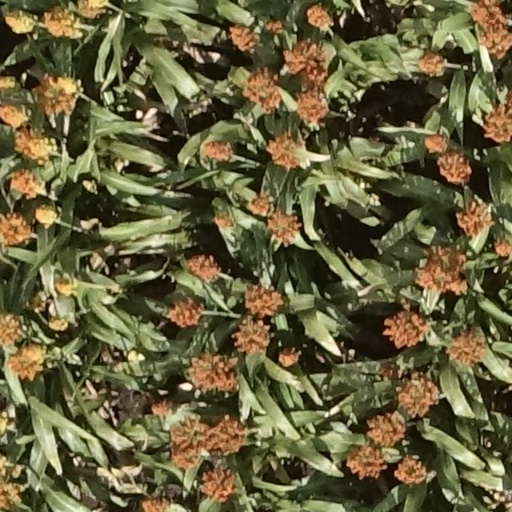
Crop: sorghum